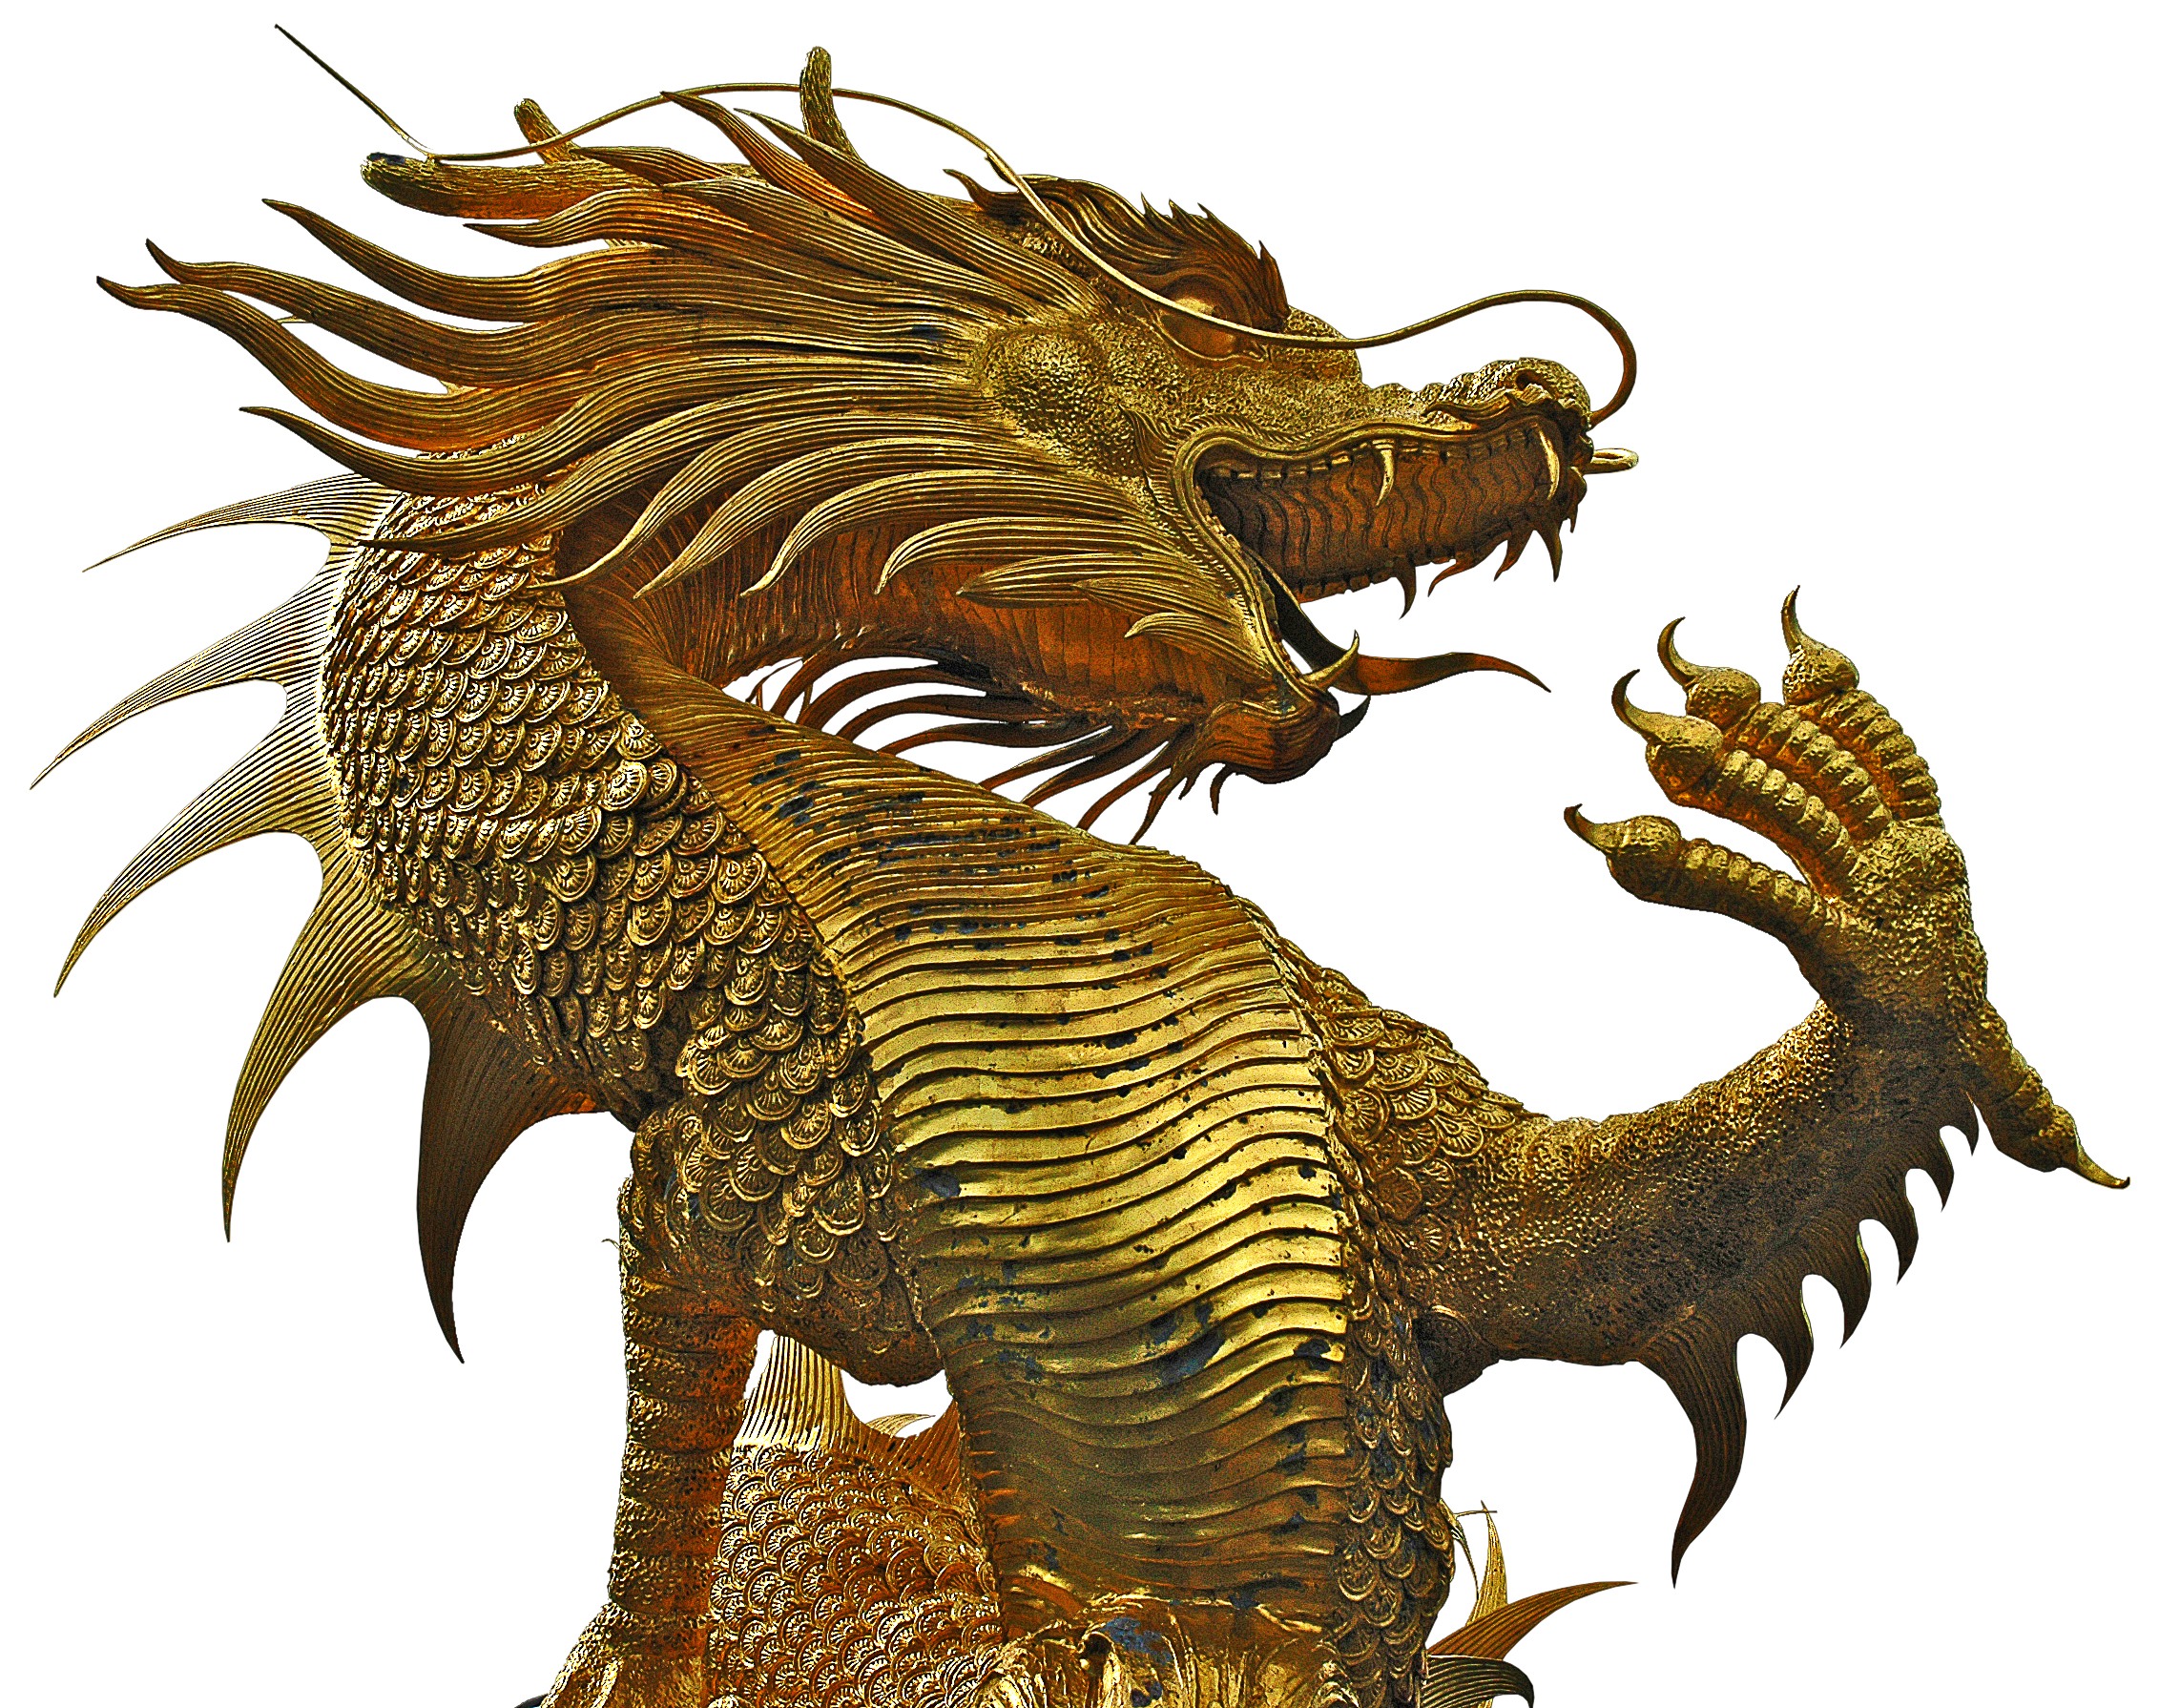
isolated, golden, sculpture, illustration, dragon, dinosaur, tyrannosaurus, serpent, mythology, mythical creature, dragons, animal figure, fictional character, velociraptor